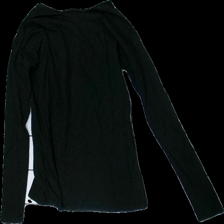
View: back
Type: Top
Category: Ladies
Brand: Gina Tricot
Colors: Black
Material: 100% Cotton
Cut: Regular, C-collar
Size: XS
Price range: 50-100
Recommended usage: Reuse
Description: black top